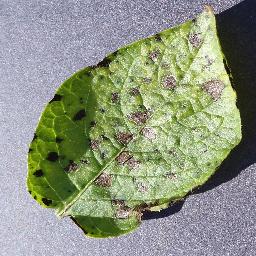
Label: Potato___Early_blight